The Tomb of Dracula

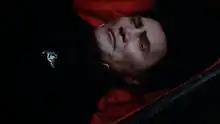
Count Dracula as portrayed by Jack Palance in "Bram Stoker's Dracula". Gene Colan based his Dracula's appearance on Palance

The title gained stability and hit its stride when Marv Wolfman became scripter with the seventh issue, though Wolfman himself has contended that he was floundering on the series until the story arc in issues #12-14, remarking, "This storyline is when I finally figured out what this book was about." The entire run of "The Tomb of Dracula" was penciled by Gene Colan, with Tom Palmer inking all but #1, 2, and 8-11. Gil Kane drew many of the covers for the first few years, as he did for many other Marvel titles. Colan based the visual appearance of Marvel's Dracula not on Bela Lugosi, Christopher Lee, or any other actor who had played the vampire on film, but rather on actor Jack Palance. Palance would play Dracula in a television production of Stoker's novel the year after "The Tomb of Dracula" debuted.